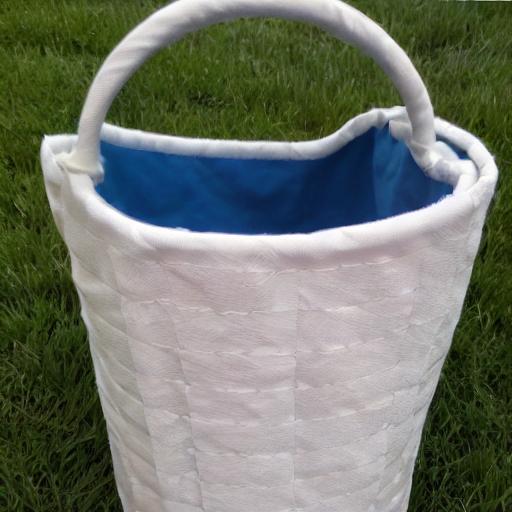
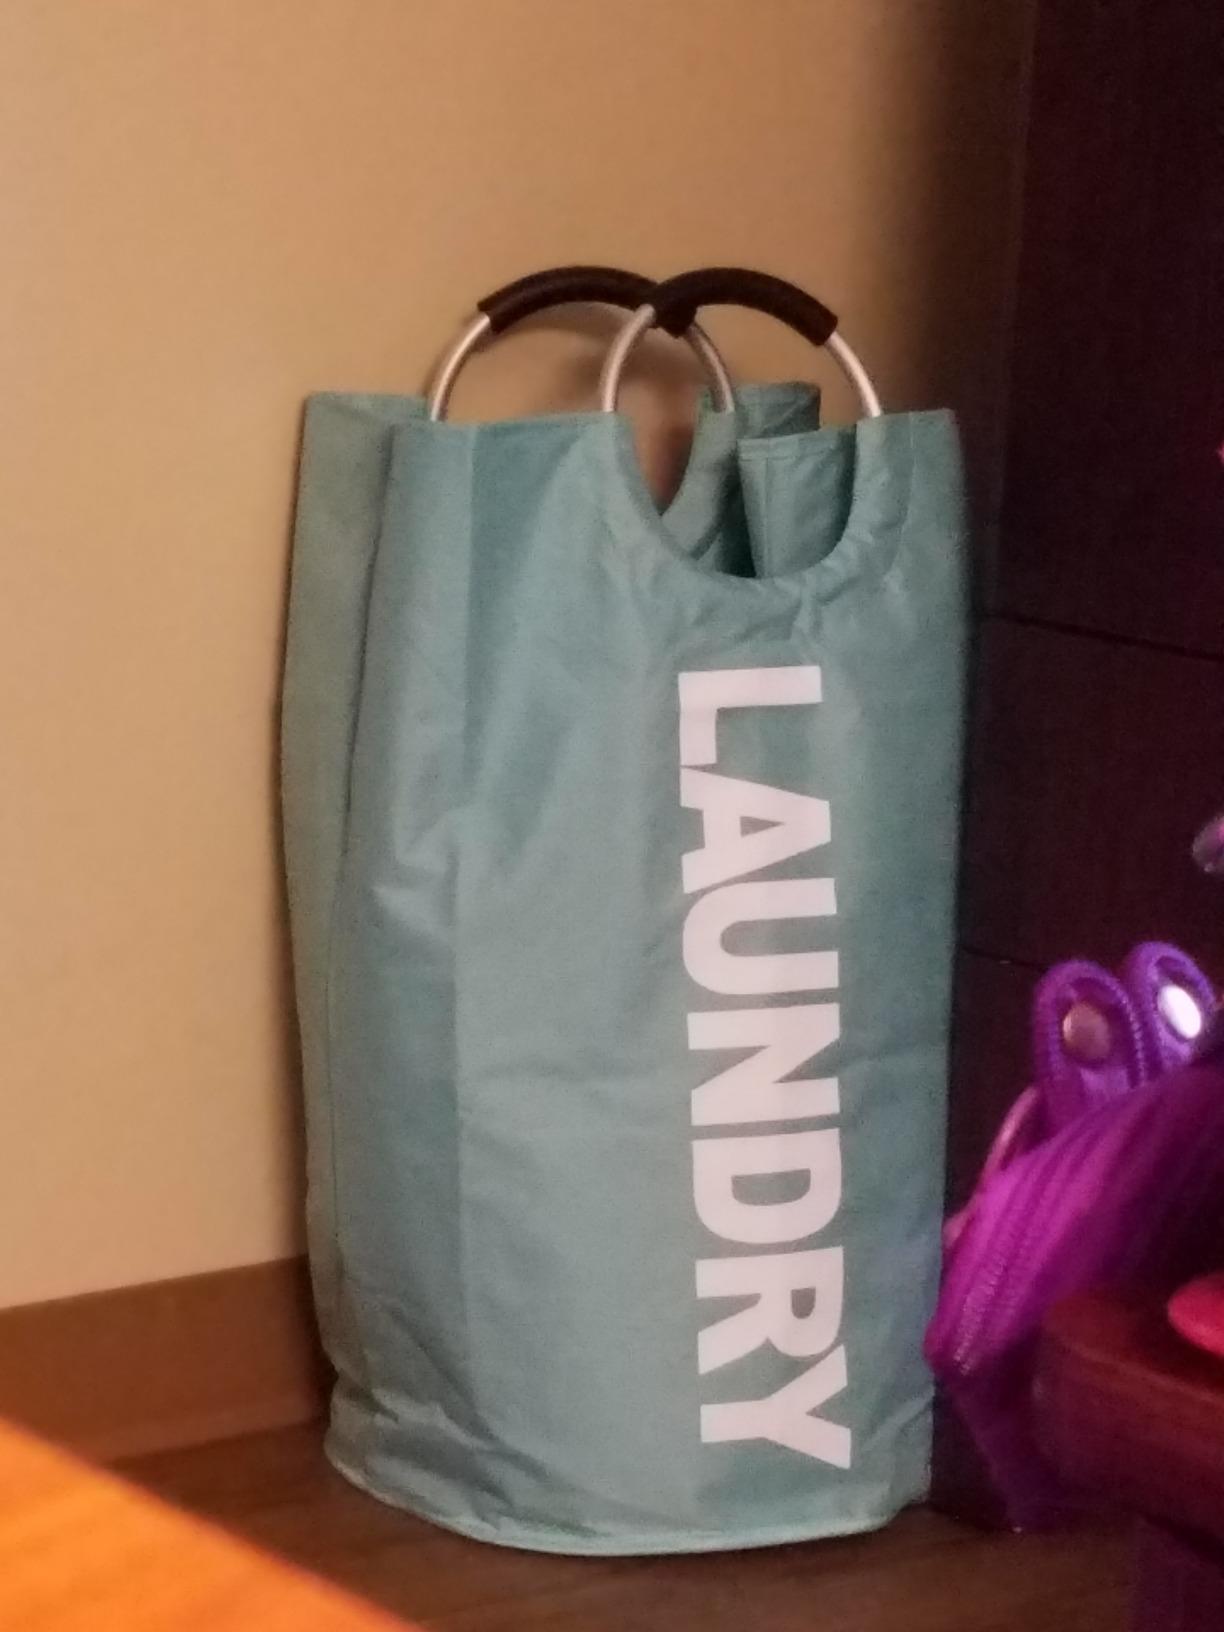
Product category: items_hamper
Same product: no